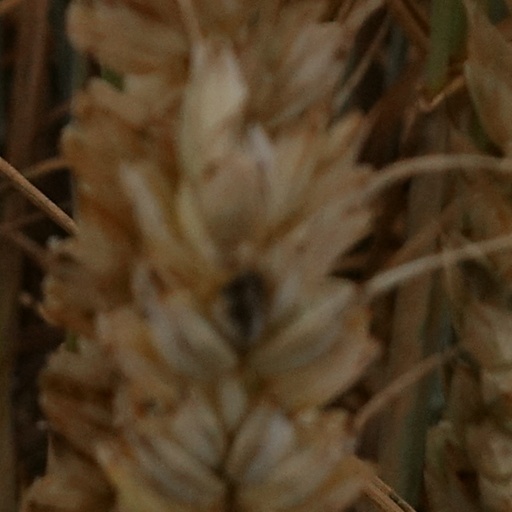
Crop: wheat